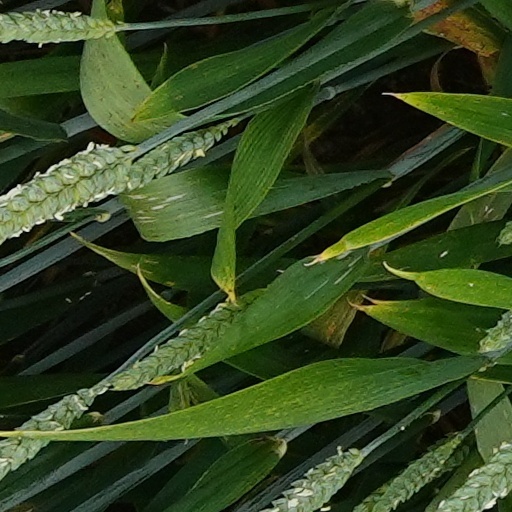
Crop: wheat